Zawiyas in Algeria

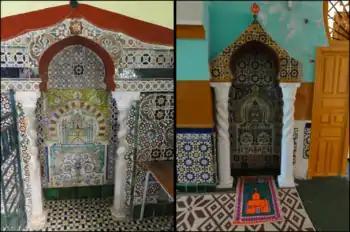
in Bounouh.

Each of the Algerian Zawiyas is affiliated to a Sufi tariqa. Among the affiliated tariqa are:`